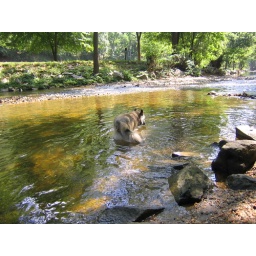
Shaggy dog in muddy water